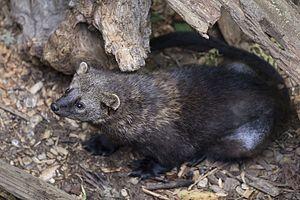
Les Mustélidés, du latin mustela signifiant belette, sont une famille de mammifères caniformes de l'ordre des Carnivora. Ce sont des prédateurs, de taille variée, avec un corps allongé et des pattes courtes. Ils possèdent des glandes sécrétrices développées qui peuvent dégager une odeur musquée en cas d'attaque. Divisée en plusieurs sous-familles, la famille des Mustélidés comprend 55 espèces réparties en une vingtaine de genres ; elle est proche de la famille des Méphitidés.